Street fundraising

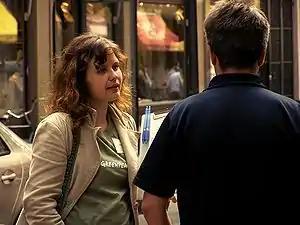
Face-to-face fundraiser talking to a passer-by in Helsinki.

Street fundraising consists of various ways of asking for donations on behalf of a charity. Those asking for donations may be paid employees of the charity (or more commonly a private contractor working on behalf of the charity), or they may be volunteers.